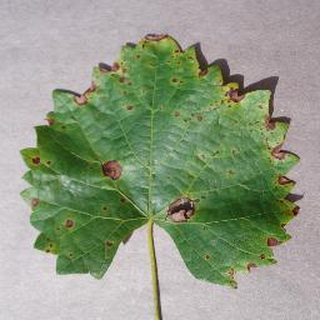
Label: grape_black_rot